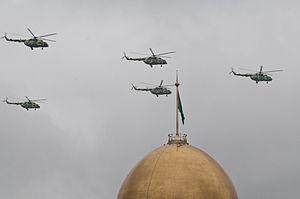
Les forces armées turkmènes consistent en une force terrestre, une force aérienne, des forces navales, une garde nationale et des troupes frontalières. Elles furent fondées en 1992 après la dissolution de l'URSS et ses quartiers-généraux sont situés à Achgabat. Le commandant en chef en est le président Gurbanguly Berdimuhamedow depuis 2007.